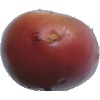
Label: Potato Red Washed 1